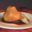
Label: pear